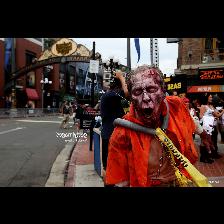
Label: Human